17th (Service) Battalion, Royal Fusiliers (Empire)

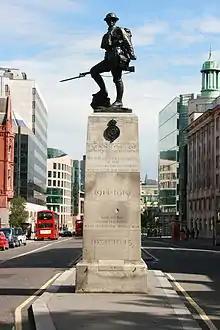
Royal Fusiliers War Memorial on High Holborn.

2nd Division was required to make a further attack in the Oppy area on 3 May. It was so weak that for this operation it formed four composite battalions each about 400 strong, with A Battalion under Lt-Col S.V.P. Weston of the 1st Royal Berkshire Regiment consisting of one composite company from each of 5th Bde's battalions. The rest of 5th Bde held the line until the night of 1/2 May, when the composite brigade took over the line. Just before 'Zero' (03.45) on 3 May, the enemy put down an artillery barrage on the forming-up position, but the attackers went in, with A Battalion in reserve. The brigade got into its objective, Fresnoy Trench and began bombing along it, but once again a neighbouring formation failed in a direct attack on Oppy, leaving the Composite Bde's flank open. German counter-attacks began at 05.00 and the right and centre had to fall back and companies of A Battalion were sent up to help, but only some of the gains could be held. 2nd Division was relieved that night, 5th Bde marching back to Villers Chapel.